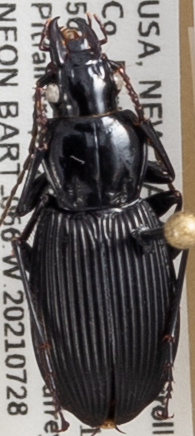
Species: Pterostichus lachrymosus
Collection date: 2021-07-28
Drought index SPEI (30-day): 1.184
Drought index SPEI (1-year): -1.034
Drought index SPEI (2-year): -0.62